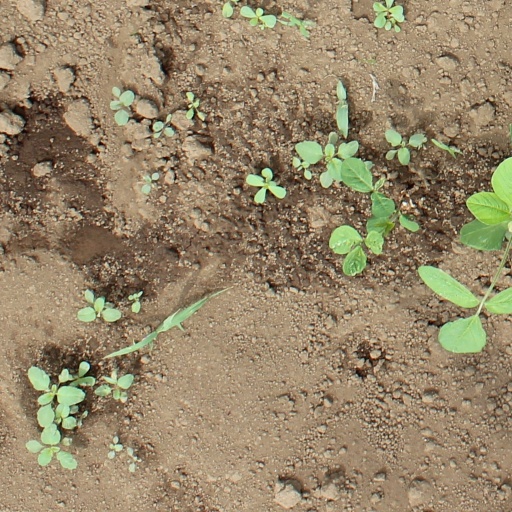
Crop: soybean